Rimba Raya Biodiversity Reserve

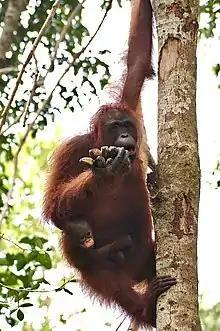
Orangutan and her baby, eating bananas in the Rimba Raya Biodiversity Reserve

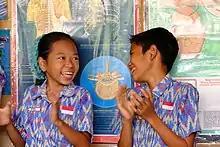
School Children in Muara Dua Village within the Rimba Raya Biodiversity Reserve

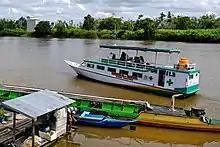
Floating Clinic at Rimba Raya Biodiversity Reserve

The reserve is located on the island of Borneo in the Province of Central Kalimantan, Indonesia, where ever-expanding palm oil plantations have wreaked havoc on the forest and the communities and wildlife that depend on it. The project provides a critical buffer to the Tanjung Puting National Park, home to world-renowned Camp Leakey research center and is bounded by the Java Sea to the south, and the Seruyan River to the east.